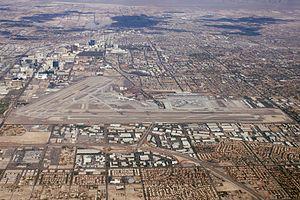
L'aéroport international McCarran de Las Vegas, plus simplement aéroport McCarran, est un aéroport américain, principal aéroport desservant Las Vegas dans le comté de Clark, au Nevada. Il est situé à proximité du Las Vegas Strip, à 8 km au sud de Las Vegas, sur le territoire de la ville de Paradise. 24ᵉ aéroport mondial, avec près de 42 millions de passagers qui en font usage en 2013, il est également le neuvième aéroport nord-américain.